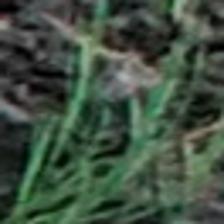
Label: clustered